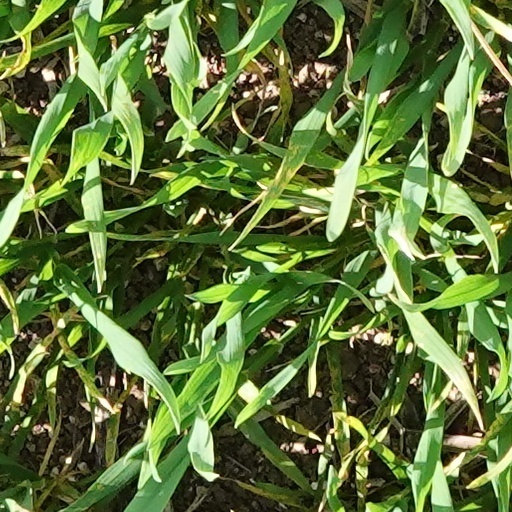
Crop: wheat